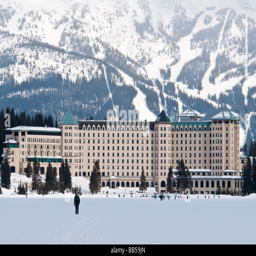
the hotel surrounded by snow covered mountains and facing the frozen lake